Grace Cooke House

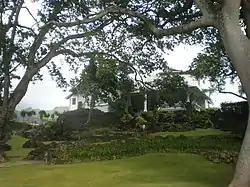
View from Oahu Ave.

The Grace Cooke House, also known as the Harold St. John Residence, at 2365 Oahu Avenue in Honolulu, Hawaii, is significant both for its American Craftsman bungalow architecture and landscaping and for its most famous resident, Harold St. John, a distinguished professor of botany at the University of Hawaii. The house and lot were added to the National Register of Historic Places in 1983, by which time St. John was living in a separate small cottage to the rear of the lot.